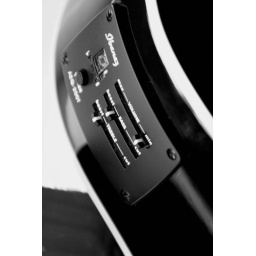
(Sept 26, 2008) An Ibanaz guitar sitting on a chair infront of the window. Photo by Eric Jockisch